Winfield Scott

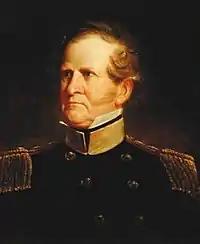
Winfield Scott age of 49, 1835 portrait by George Catlin

In March 1817, Scott married Maria DeHart Mayo (1789–1862). She was the daughter of Abigail (née DeHart) Mayo and Colonel John Mayo, a wealthy engineer and businessman who came from a distinguished family in Virginia. Scott and his family lived in Elizabethtown, New Jersey for most of the next thirty years. Beginning in the late 1830s, Maria spent much of her time in Europe because of a bronchial condition, and she died in Rome in 1862. They were the parents of seven children, five daughters and two sons: